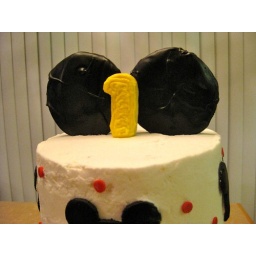
Ears on both cakes are sugar cookies dunked in chocolate I colored black :) The 1 is a cookie